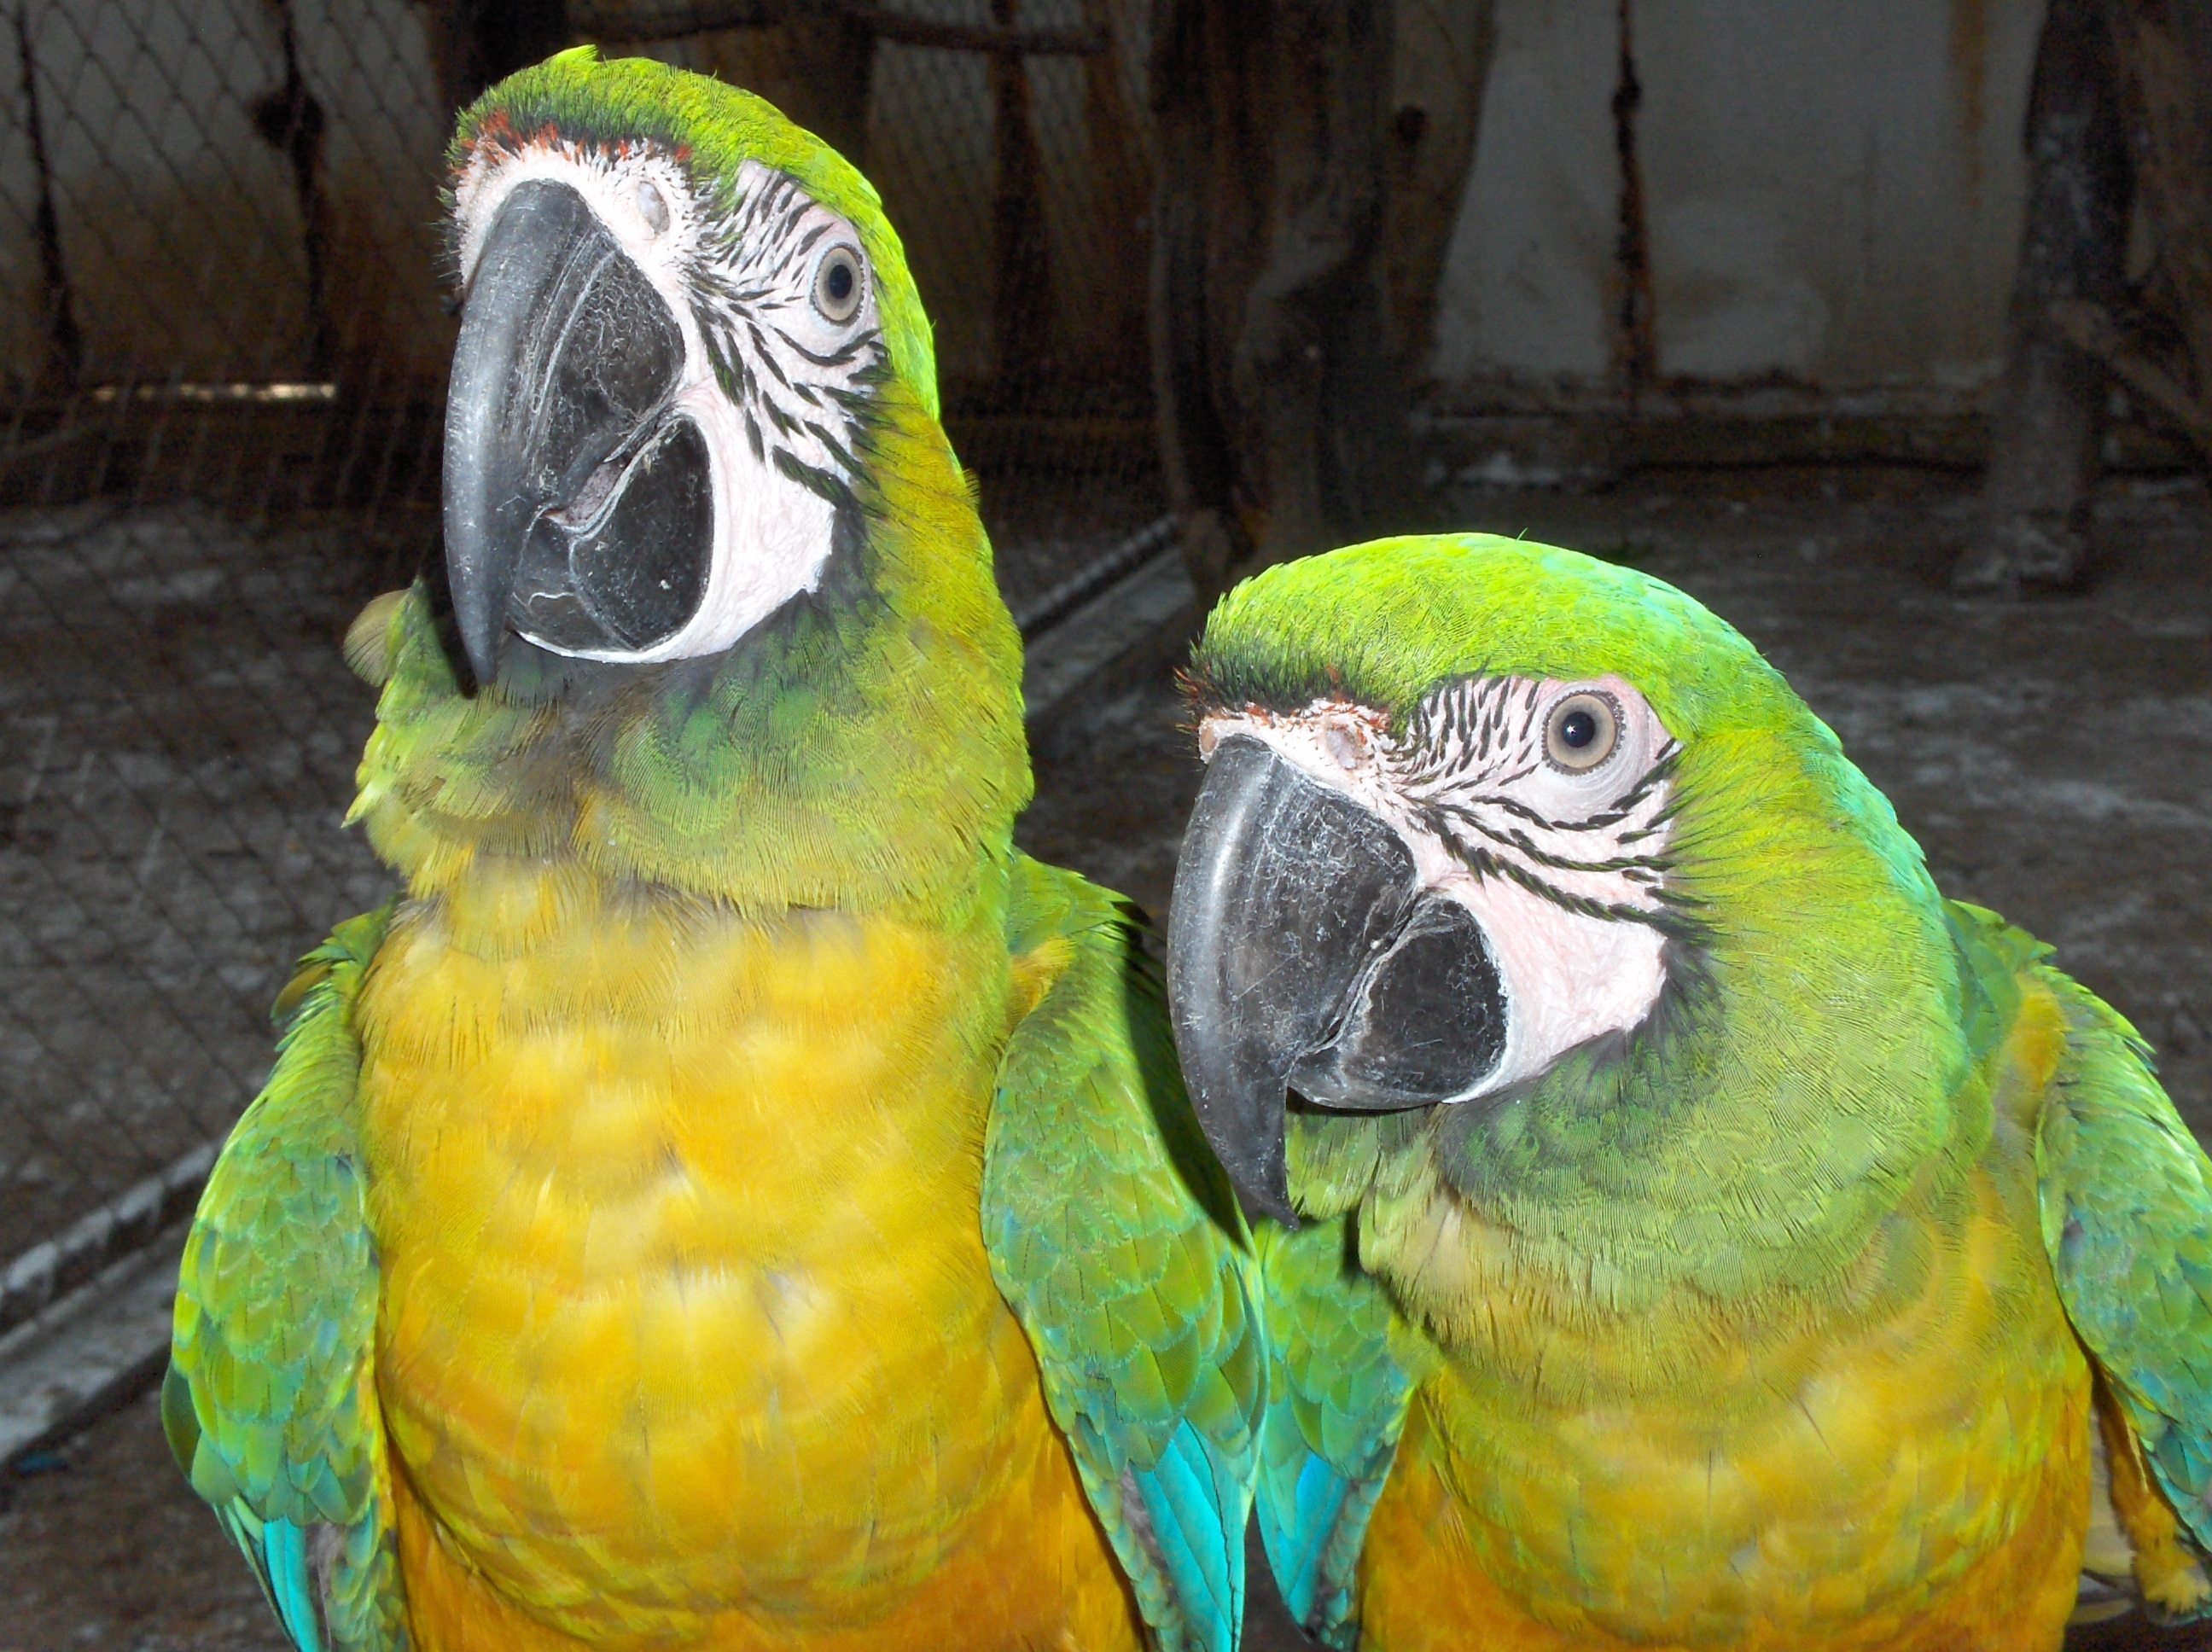
nature, forest, bird, animal, wildlife, wild, zoo, green, beak, tropical, asia, black, colorful, yellow, together, feather, fauna, thailand, life, cage, lorikeet, lovebird, macaw, tropic, rainforest, bright, vertebrate, creature, parrot, beautiful, exotic, parakeet, bangkok safari park, common pet parakeet